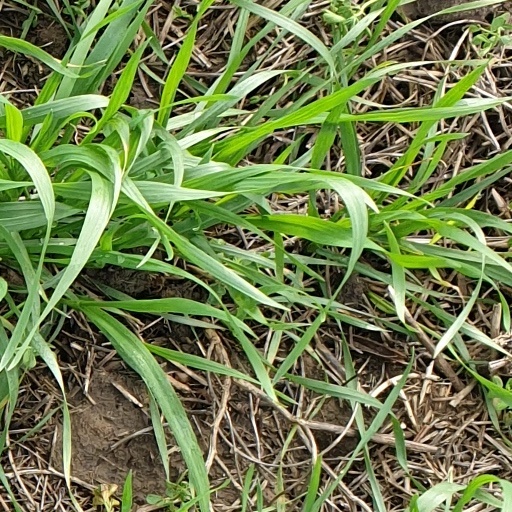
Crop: wheat